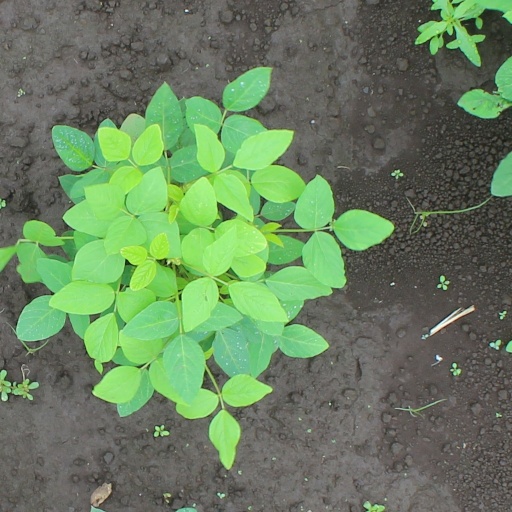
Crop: soybean